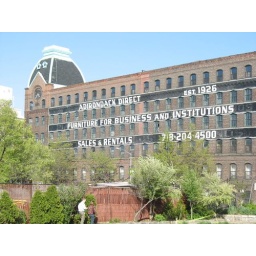
former Sohmer piano factory. Mansard roof, top story and clock tower added in 1910